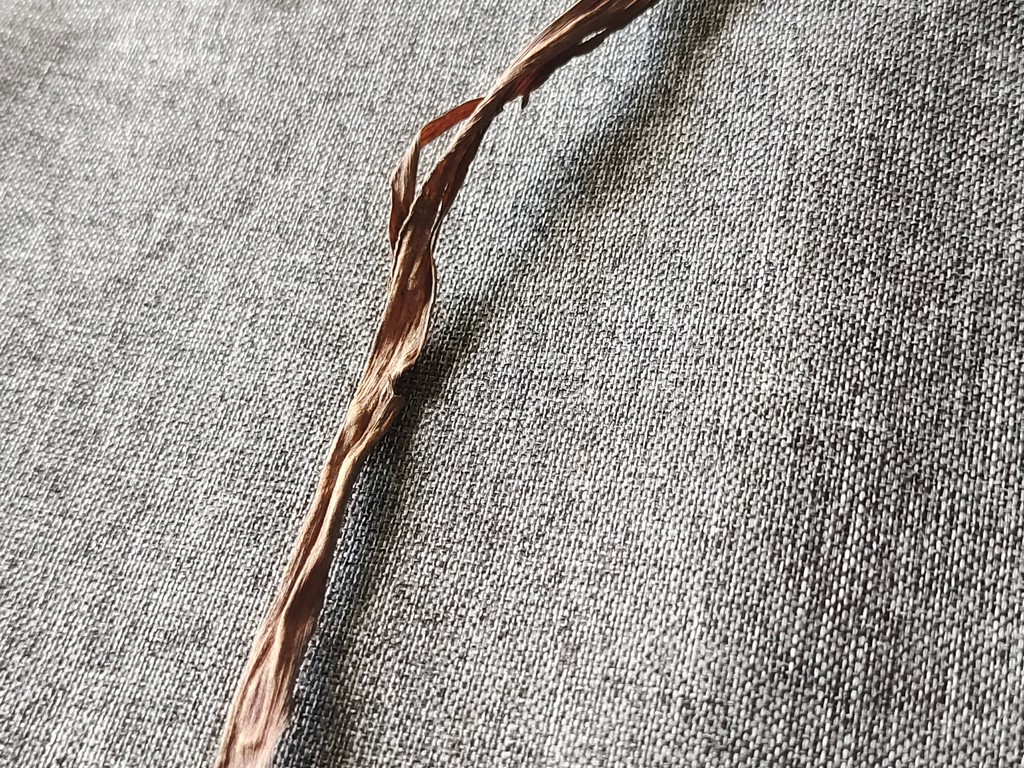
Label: Dried